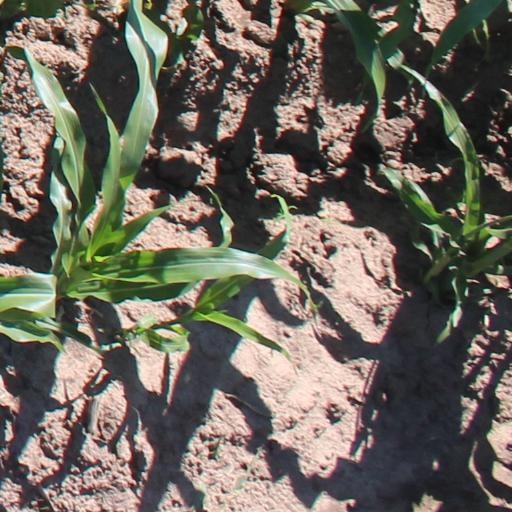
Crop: maize; corn